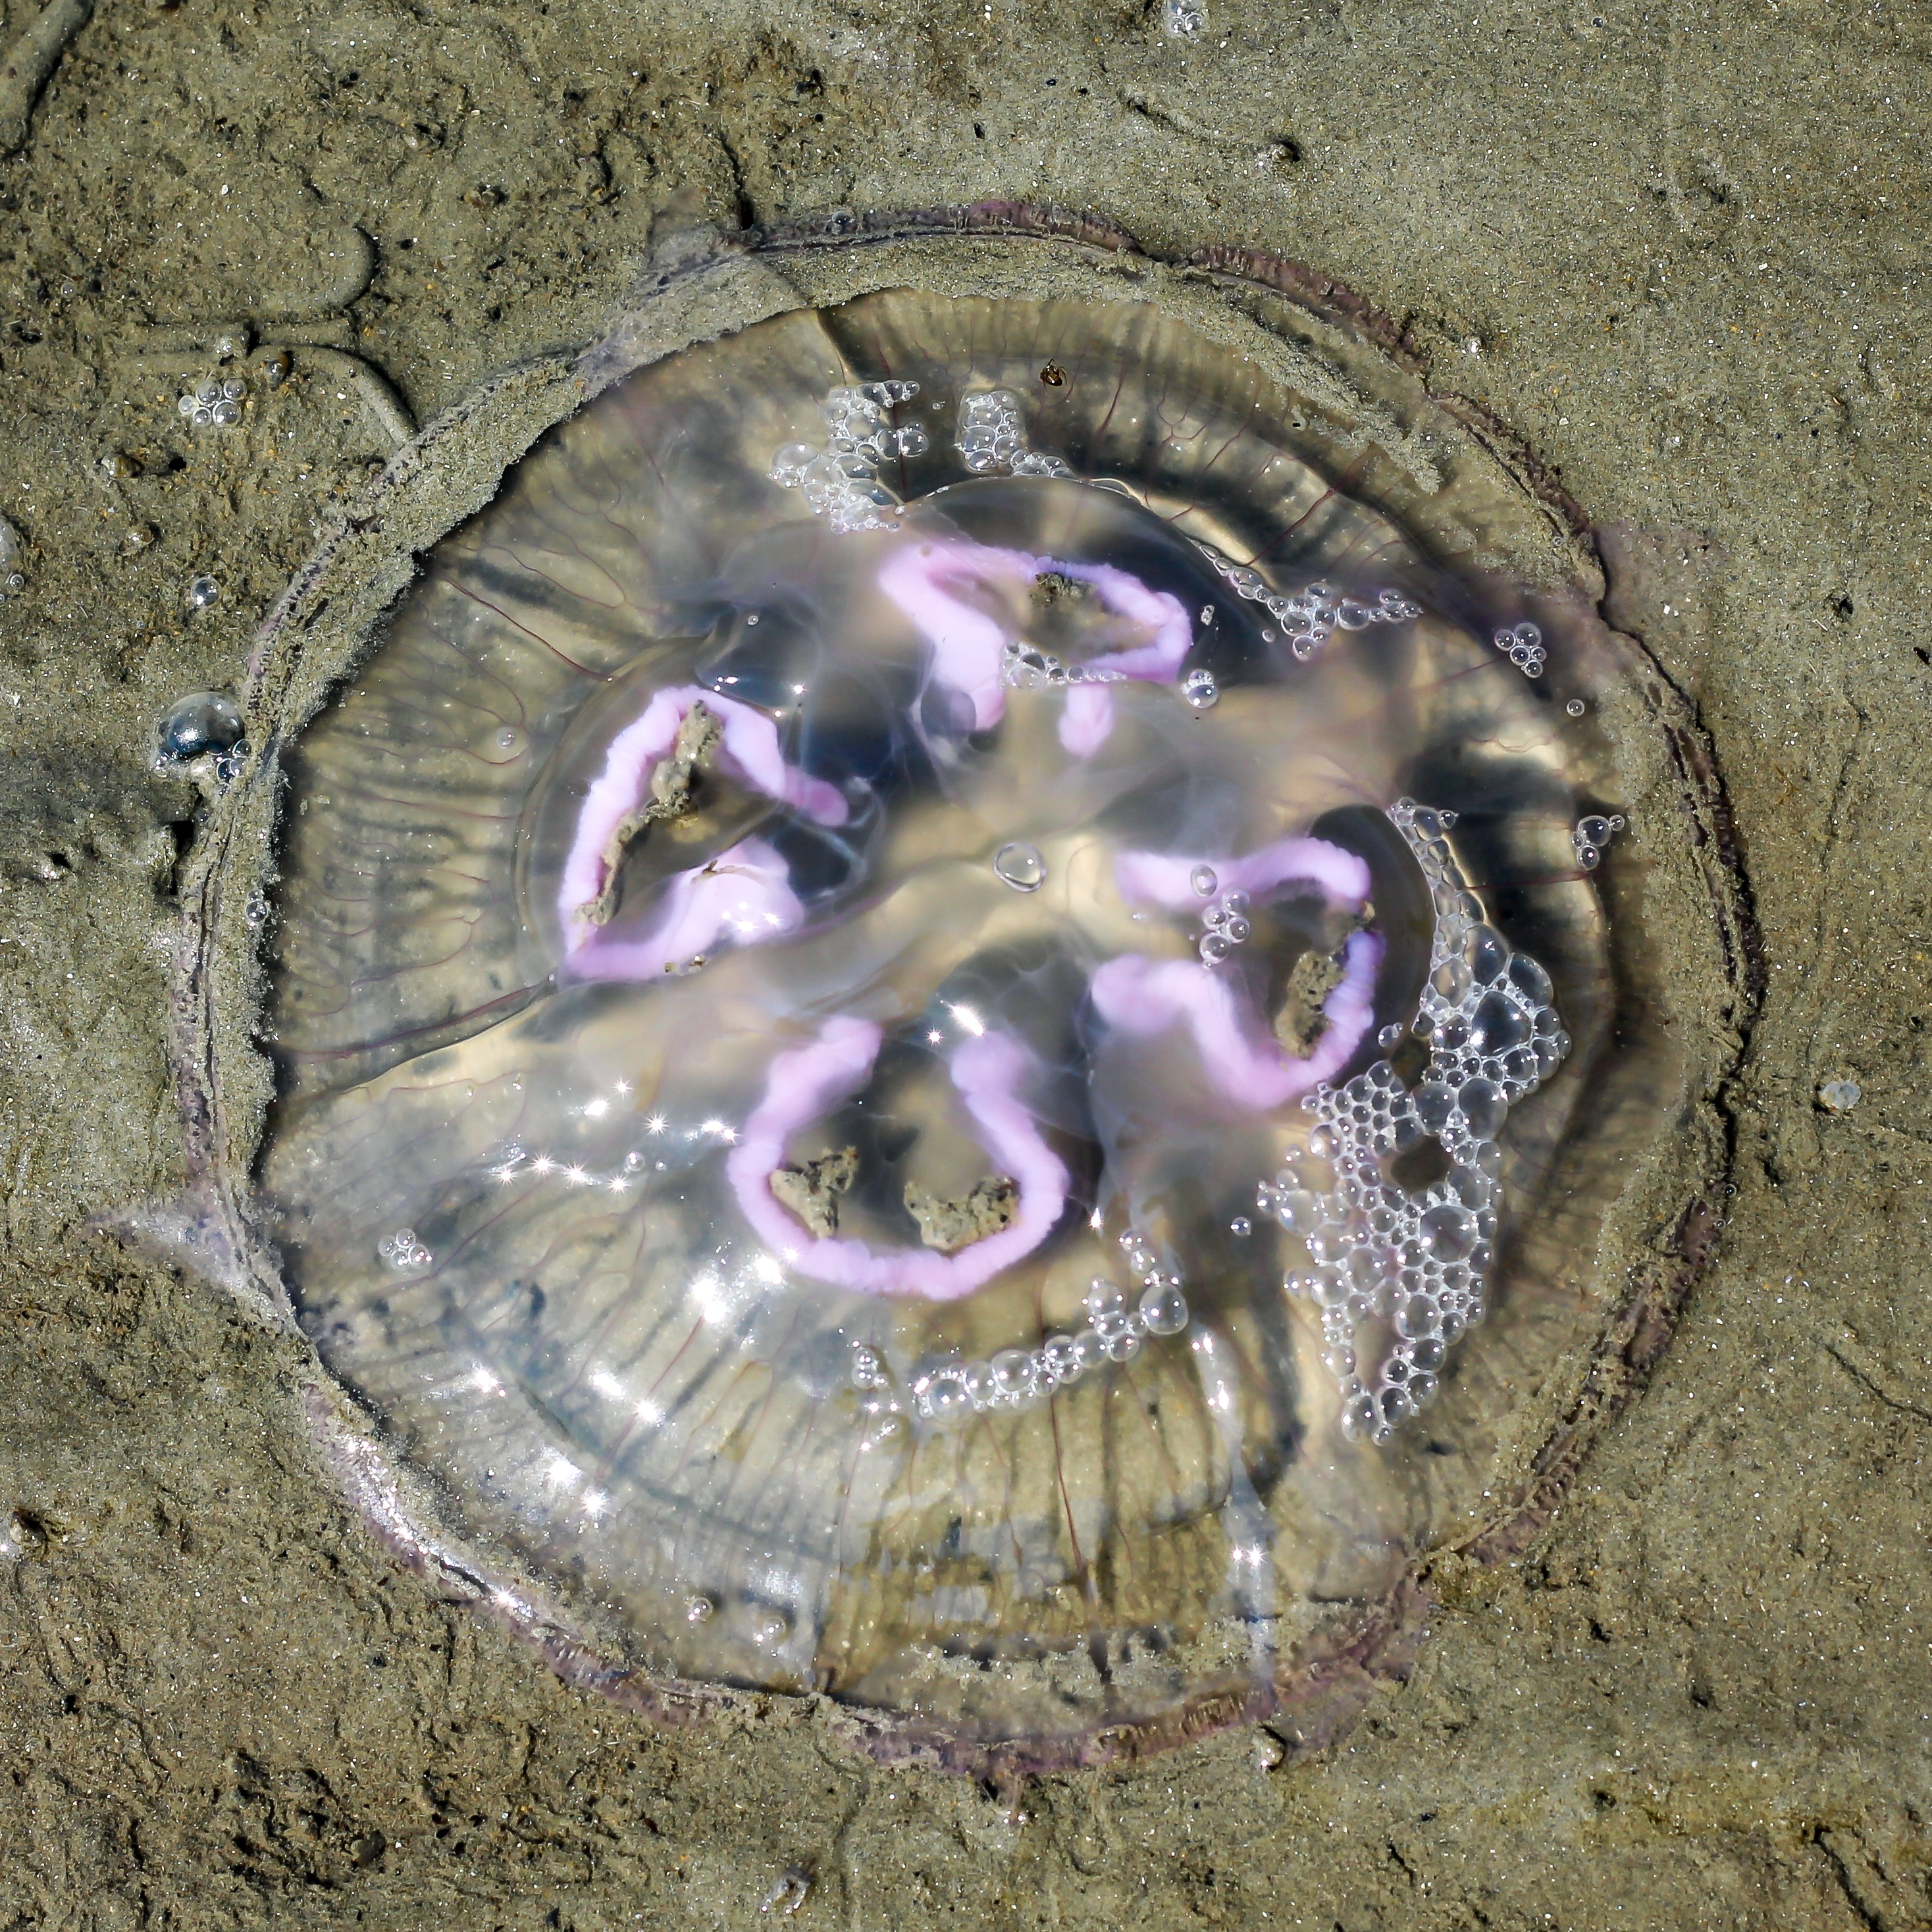
beach, sand, purple, animal, travel, biology, holiday, jellyfish, sea animal, invertebrate, transparent, mollusk, north sea, sand beach, salt water jellyfish, marine biology